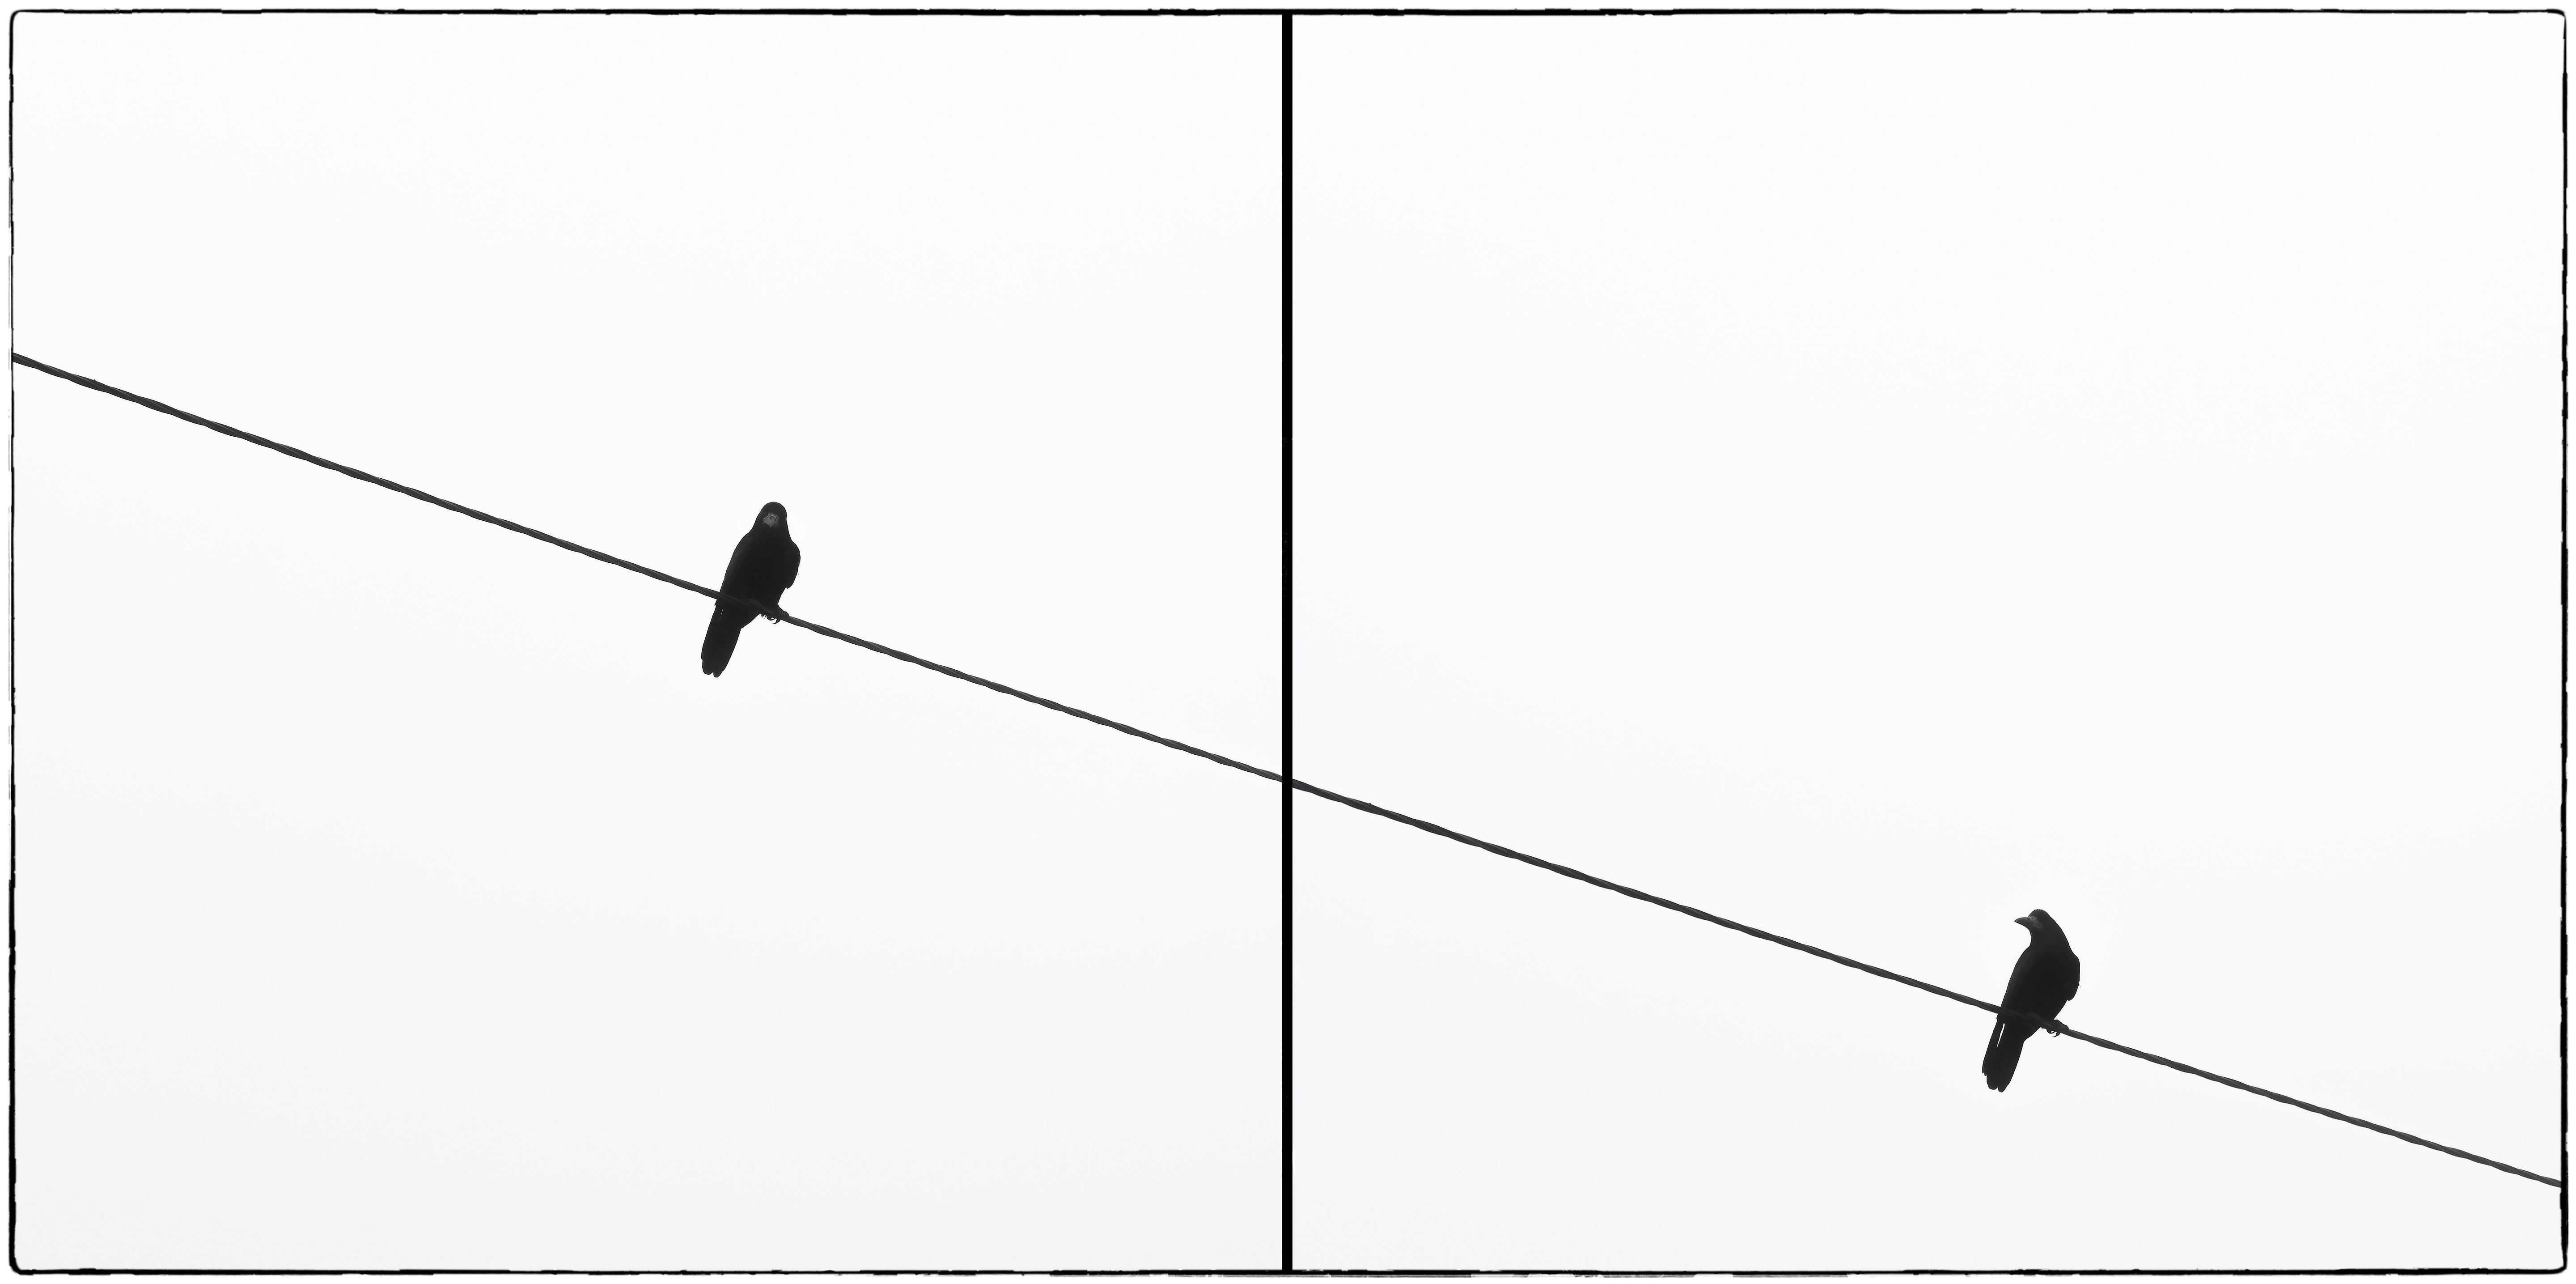
bird, time, line, monochrome, diagram, self, parallel, shape, selfexamination